Eastern Orthodox Church

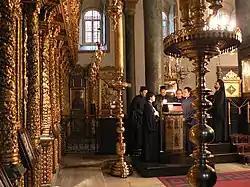
Chanters singing on the kliros at the Church of St. George, Patriarchate of Constantinople

The most reliable estimates currently available number Eastern Orthodox adherents at around 220 million worldwide, making Eastern Orthodoxy the second largest Christian communion in the world after the Catholic Church.